St. Mark's Episcopal Church (Wadsworth, Ohio)

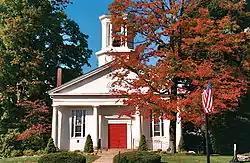

St. Mark's Episcopal Church (Wadsworth Congregational Church or Old Mennonite Church) is a historic church building at 146 College Street, Wadsworth, Ohio.